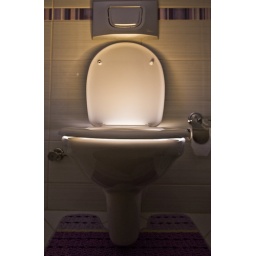
flash placed on a cd cover in the toilet covered with a piece of orange plastic.